College View Public Library

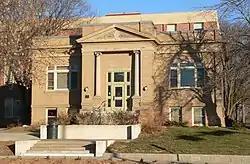
The library in 2012

The College View Public Library is a historic building in the College View neighborhood of Lincoln, Nebraska, United States. It was built in 1916 as a Carnegie library with a $7,500 grant from the Carnegie Corporation. The design is Classical Revival, with "a symmetrical front facade, simple brick corner pilasters, a water table and wall cornice, and a pedimented entrance enframed by Roman Ionic columns "in antis"". It has been listed on the National Register of Historic Places since June 28, 1984.